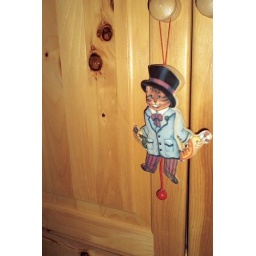
detail cat in hat